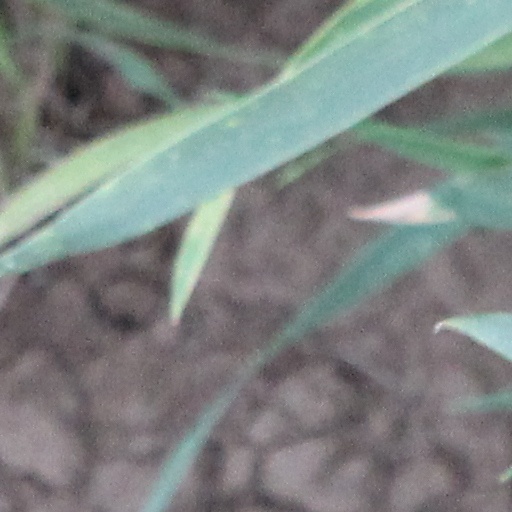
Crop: wheat